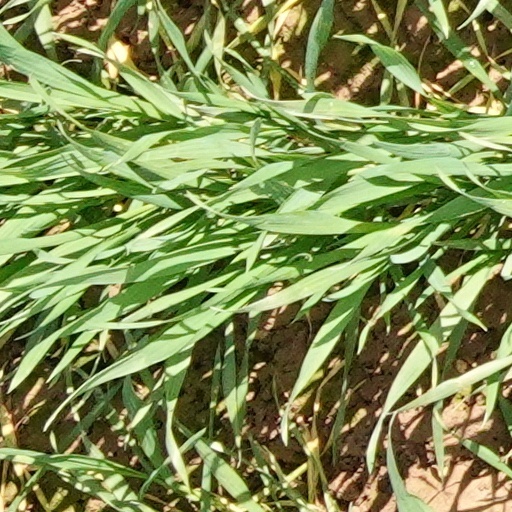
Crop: wheat